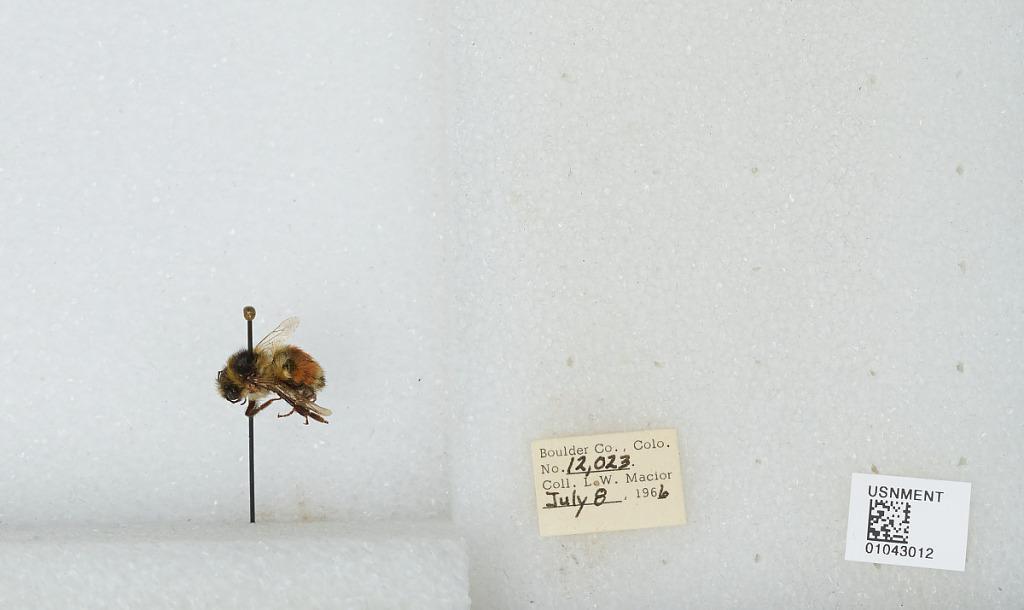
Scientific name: Bombus (Pyrobombus) bifarius Cresson
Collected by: L. Macior
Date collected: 1966-7-8
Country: United States
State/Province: Colorado
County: Boulder
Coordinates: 40.0017, -105.308